Colin Brumby

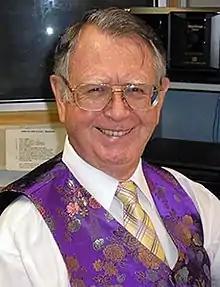

Colin James Brumby (18 June 1933 – 3 January 2018) was an Australian composer and conductor.